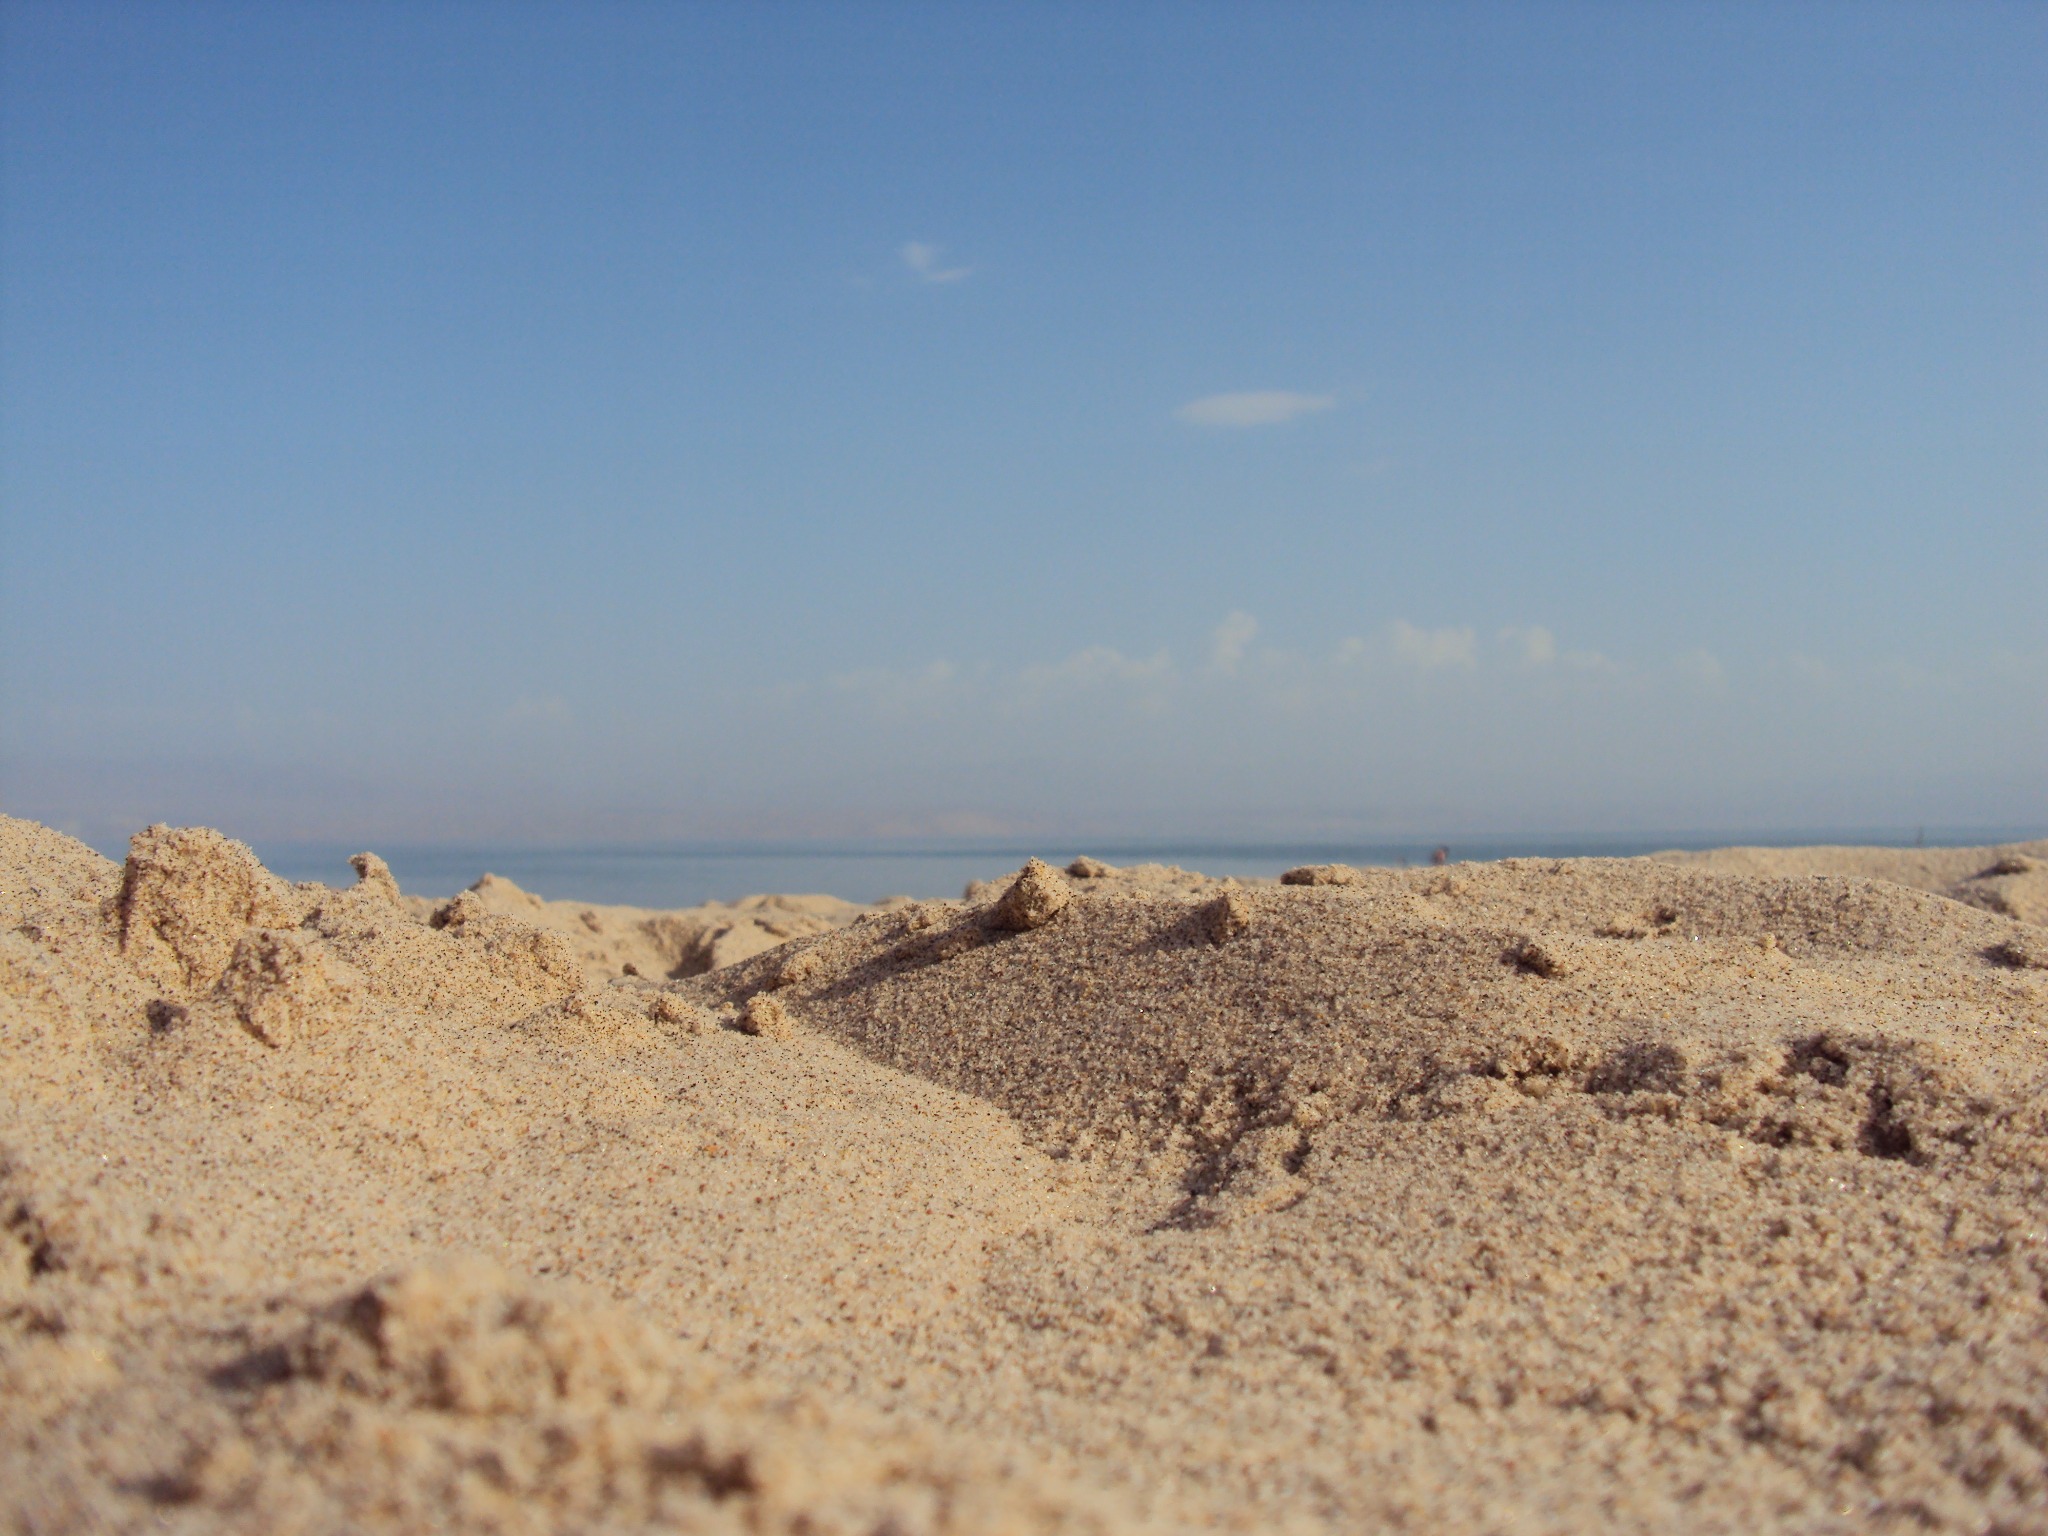
beach, landscape, sea, coast, water, sand, rock, horizon, desert, dune, shore, soil, material, egypt, geology, badlands, plateau, habitat, ecosystem, sahara, wadi, red sea, steppe, landform, erg, natural environment, geographical feature, aeolian landform, taba